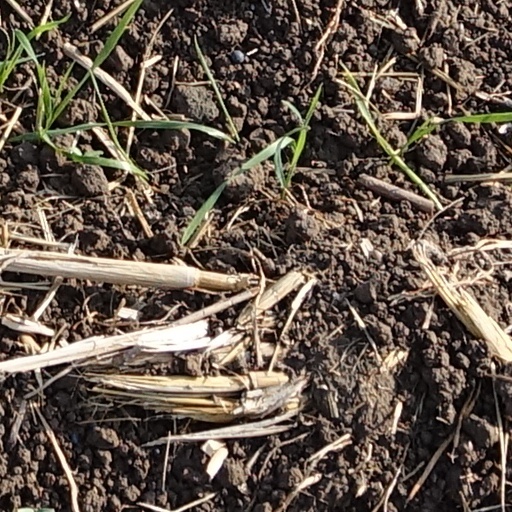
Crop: wheat